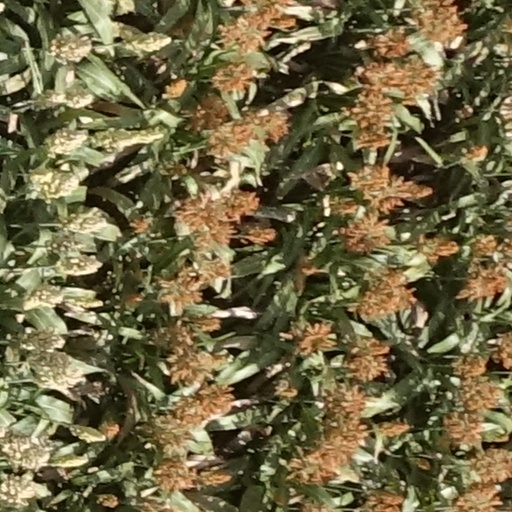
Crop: sorghum